John Stewart Houses (Philadelphia, Pennsylvania)

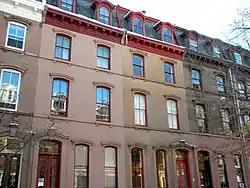

The John Stewart Houses are a set of five rowhouses in Center City, Philadelphia, Pennsylvania. They were all built in 1870 using the same Italianate design by Philadelphia architect John Stewart. They were listed on the National Register of Historic Places on November 20, 1979.